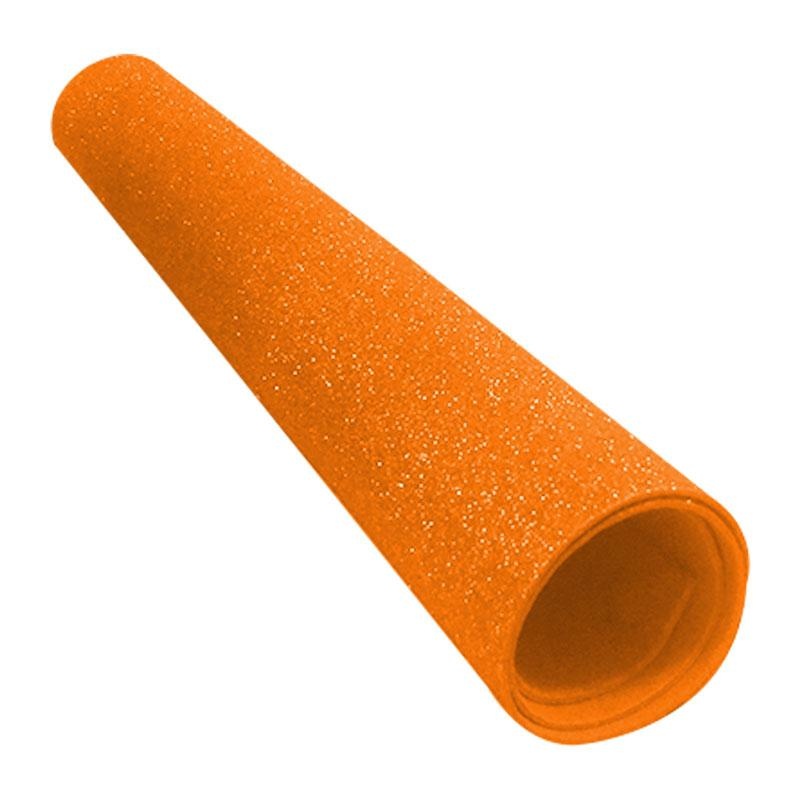
Foamy Diamantina Naranja 43 x 55 cm Matiz Rollo Megafumi
Ideal para realizar manualidades, decoraciones o adornos, su ligereza y maleabilidad lo hace el producto perfecto, además la diamantina le da un toque único. Foamy Diamantina Color: Naranja Tamaño: 43 x 55 cm Rollo Marca: Megafumi
Brand: MEGAFUMI, S.A. DE C. V.
Category: Arts & Entertainment > Hobbies & Creative Arts > Arts & Crafts > Art & Crafting Materials > Craft Shapes & Bases > Craft Foam & Styrofoam